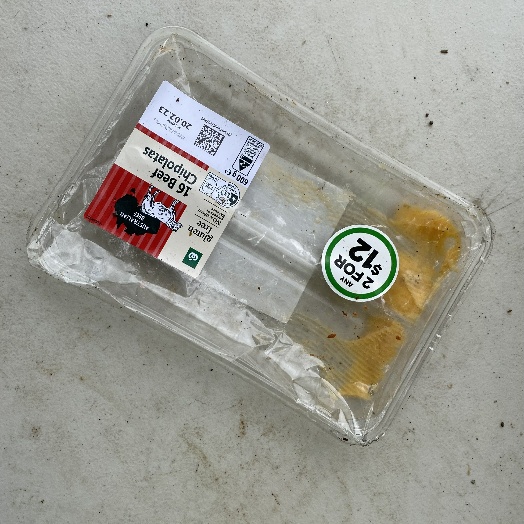
Label: Plastic